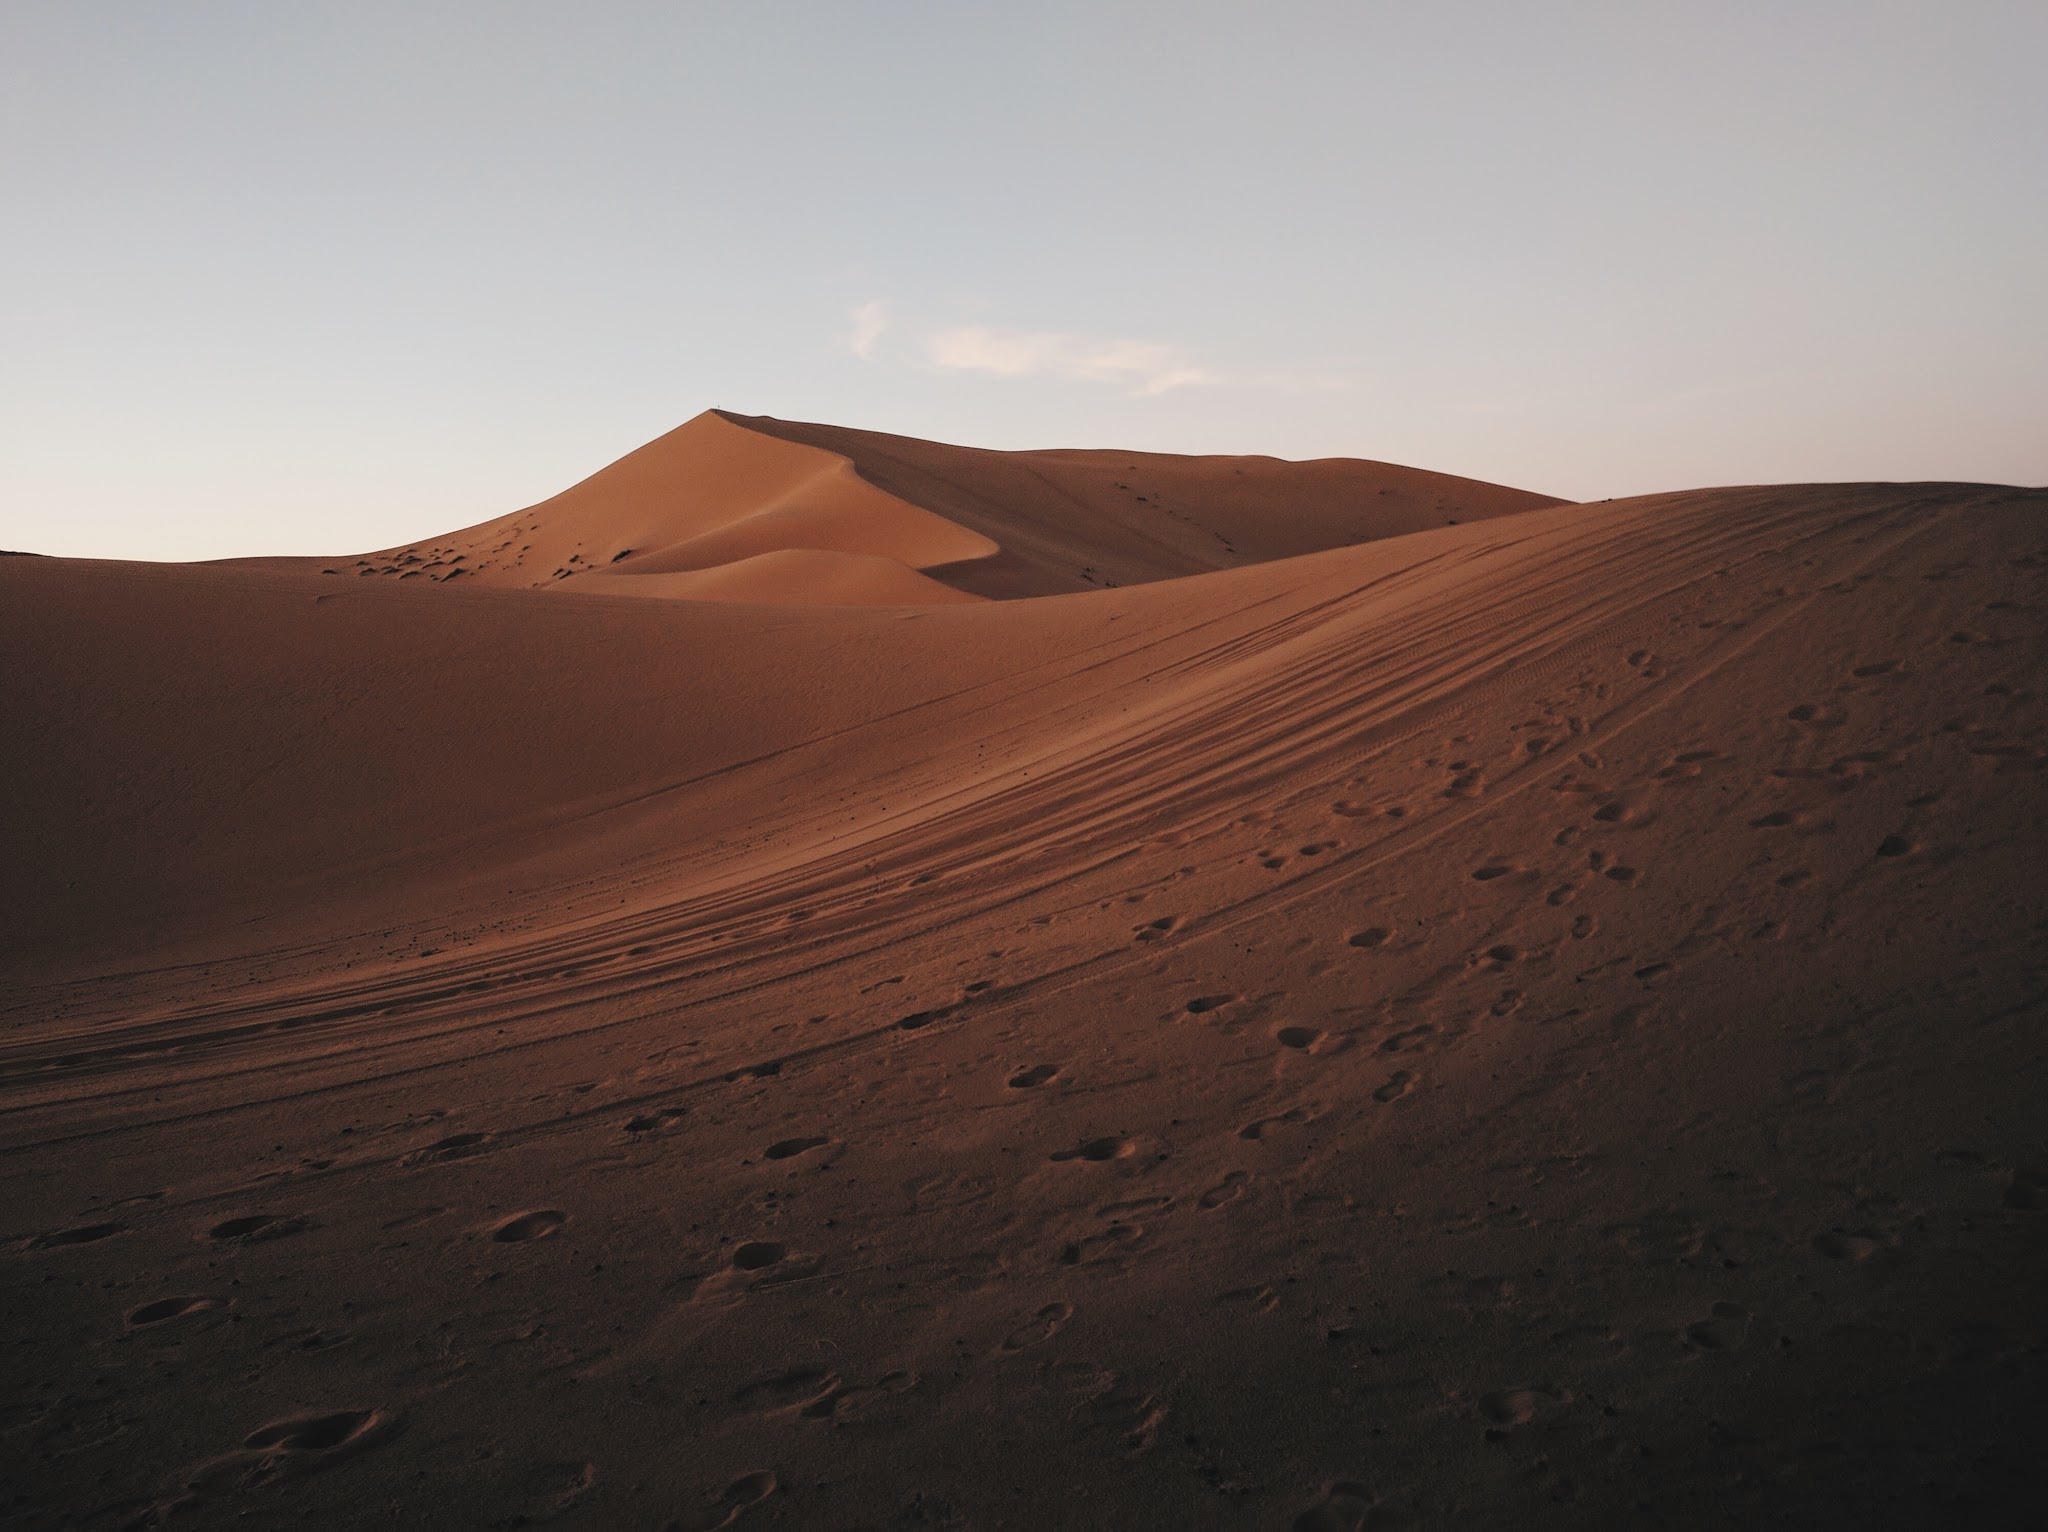
landscape, sand, desert, dune, plateau, habitat, sahara, wadi, landform, erg, natural environment, geographical feature, aeolian landform